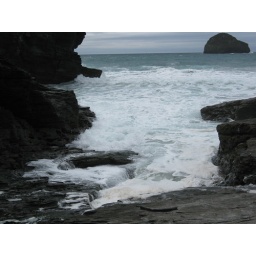
Trebarwith. There is a beach under all that water